Helen Evans Brown

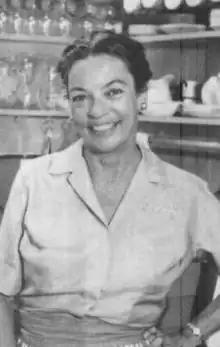
1961

Helen Evans Brown (1904–1964) was an American chef and cookbook writer. She was a nationally known expert and wrote regular food columns, as well as collecting cookbooks from other authors. She was known as the authority on the west coast food scene of the 1950s and 1960s. She was one of the first chefs to advocate using fresh produce and promoting California cuisine.